Days Ferry Historic District

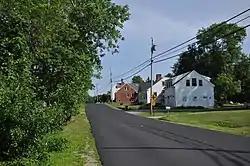

The Days Ferry Historic District encompasses a rural village that grew around a ferry crossing on the Kennebec River in what is now Woolwich, Maine. The village and ferry were on the main stage route between Bath and Wiscasset until the 1870s, and retains a concentration of well-preserved 18th and early 19th-century houses. The district was listed on the National Register of Historic Places in 1975.